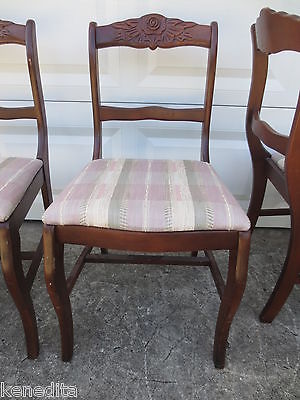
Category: chair